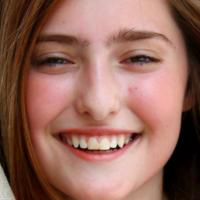
Age group: age 11-20